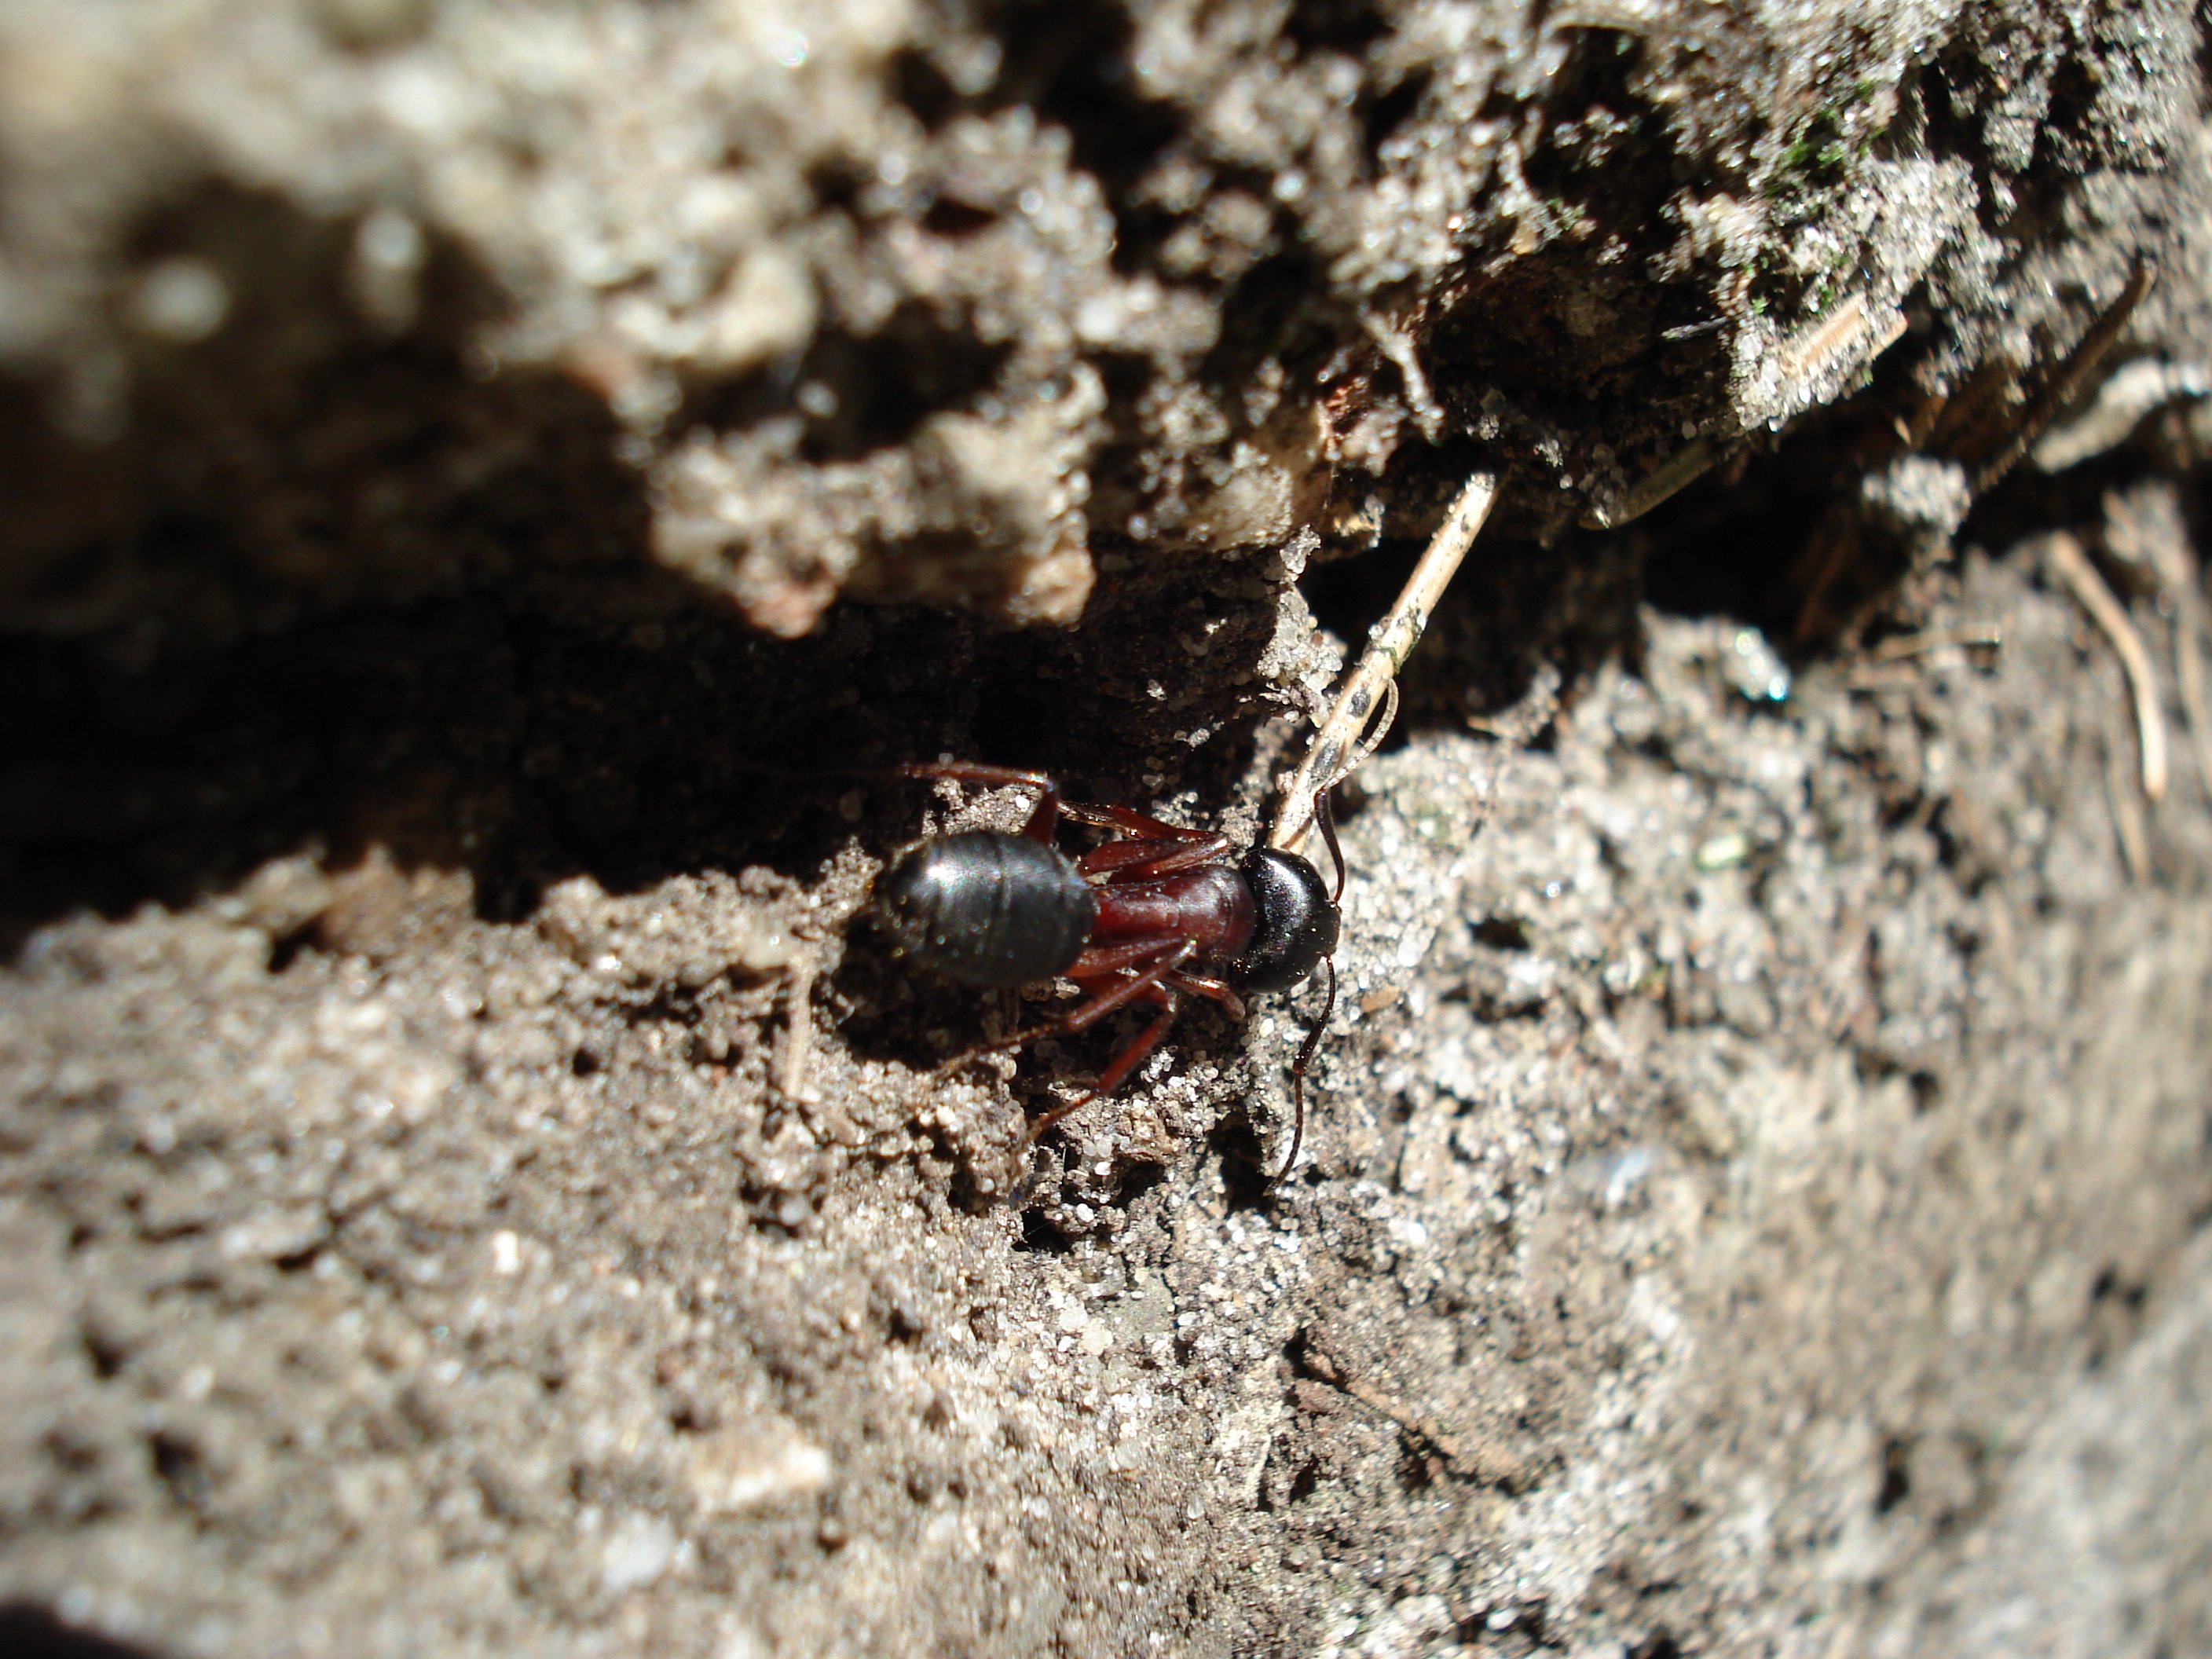
nature, forest, photography, insect, soil, fauna, invertebrate, close up, ant, pest, macro photography, arthropod, dung beetle, wood ant, membrane winged insect